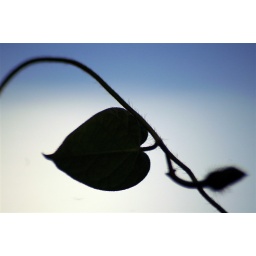
Silhouette of a Morning Glory vine in my window at my office at dusk.